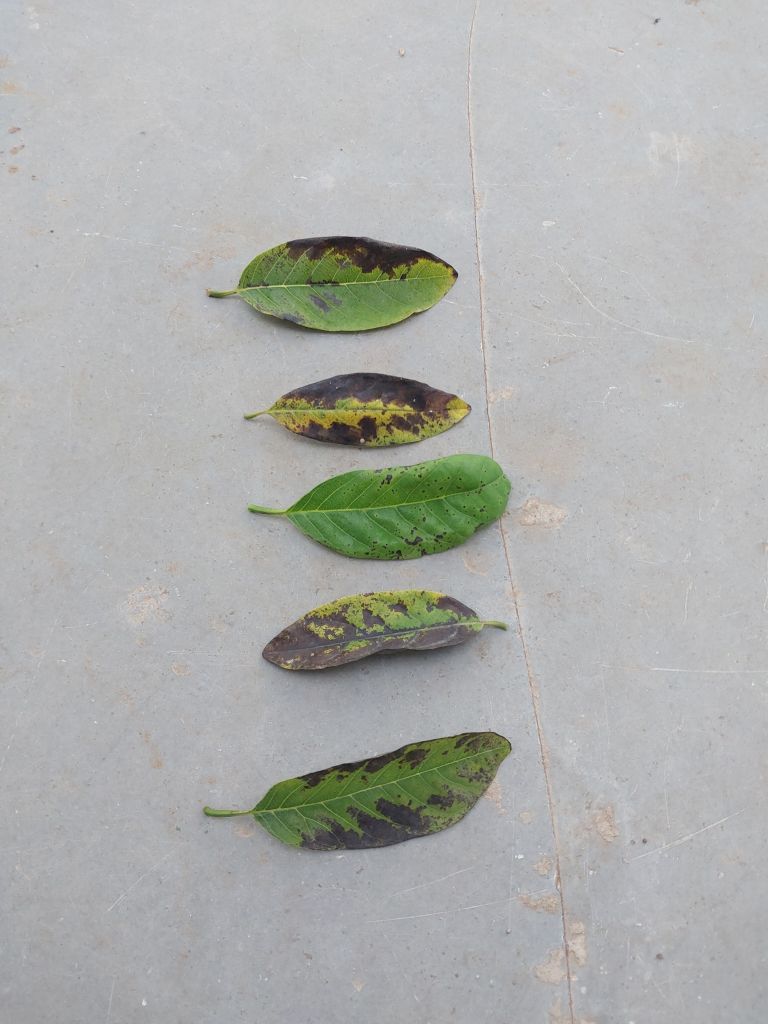
Disease label: Leaf spot on Leaves